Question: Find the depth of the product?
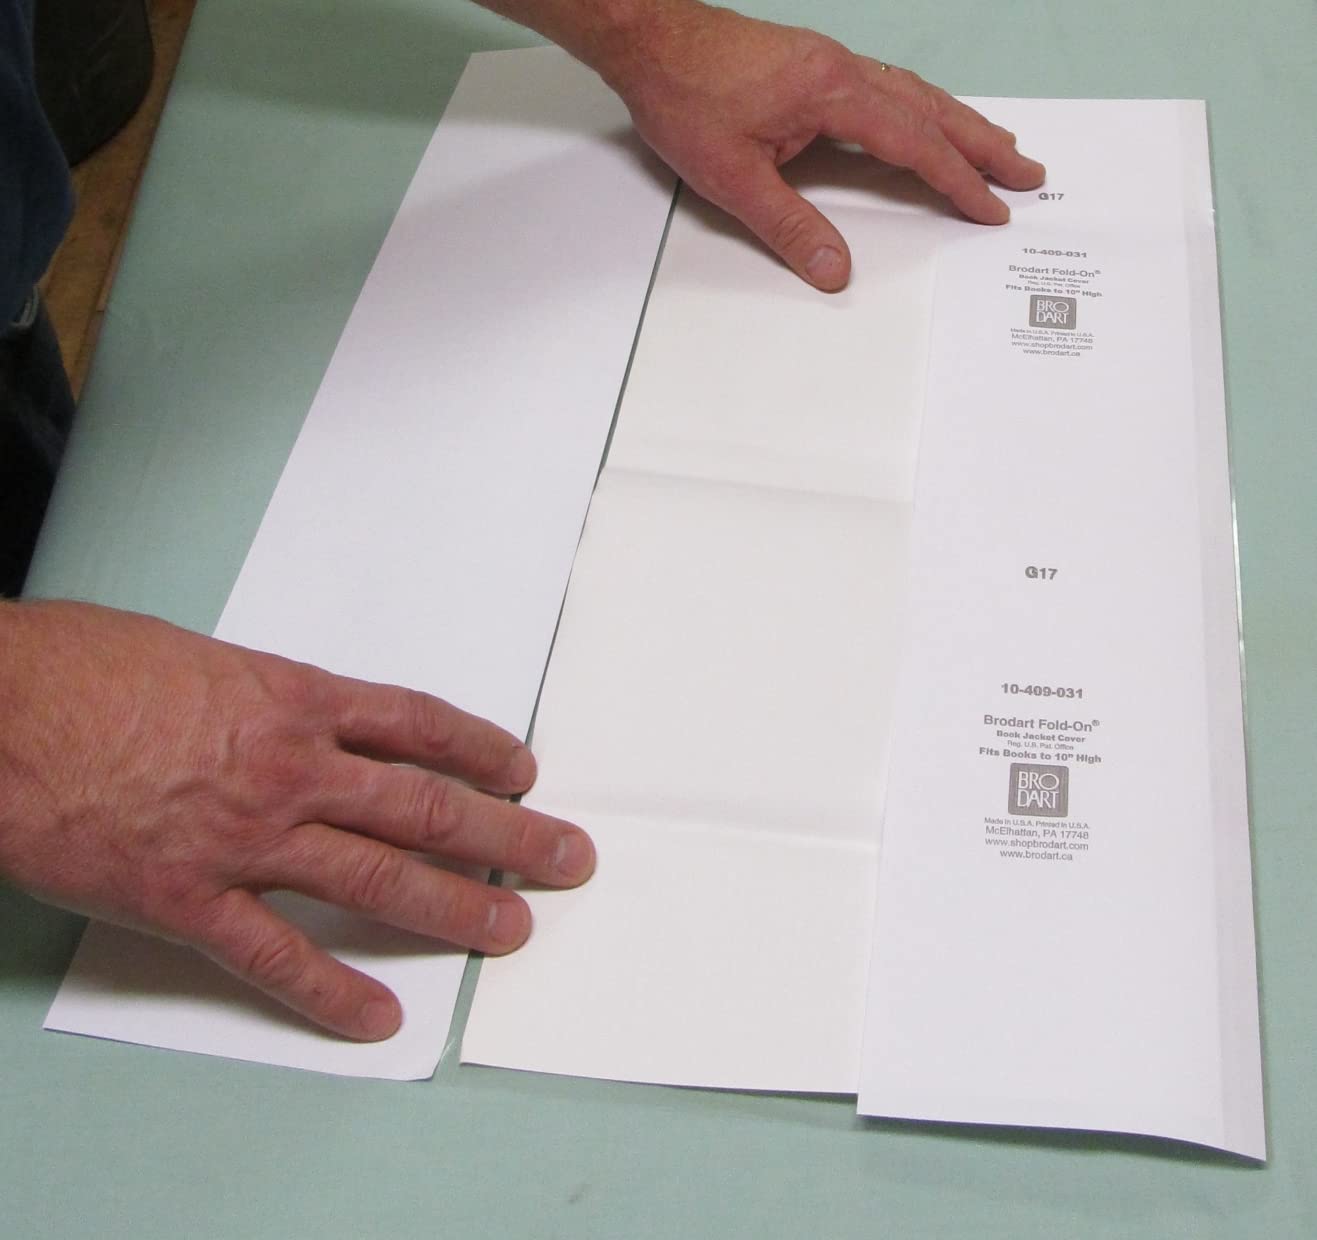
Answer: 10.0 inch